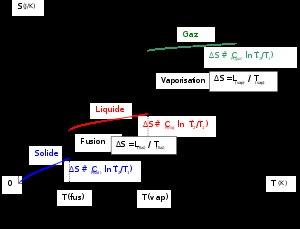
Cet article s'attache en particulier au calcul de l'entropie d'un corps pur dans ses différents états et à son évolution lors d'un changement d'état.